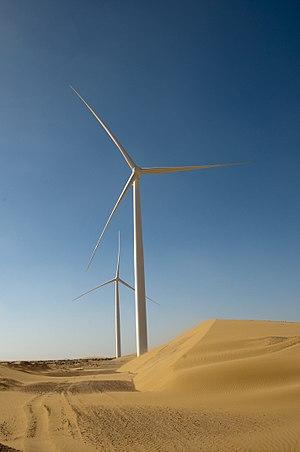
Tarfaya ⵟⴰⵔⴼⴰⵢⴰ est une ville côtière marocaine, chef-lieu de la province de Tarfaya, au sein de la région de Laâyoune-Sakia El Hamra. Elle est située au bord de l'océan Atlantique, au niveau du cap Juby, à environ 890 km au sud-ouest de la capitale Rabat, 100 km au nord-nord-est de Laâyoune et 100 km au sud-est de l'île de Lanzarote.